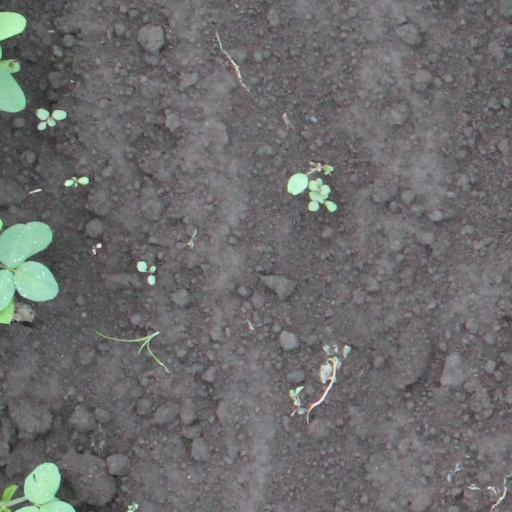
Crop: soybean